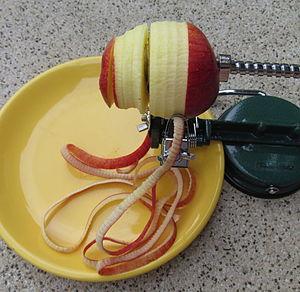
Un gadget est un objet souvent ingénieux, mais presque toujours inutile à long terme. C'est un type de cadeau courant lors des fêtes de fin d'année.